Tseraskiy (crater)

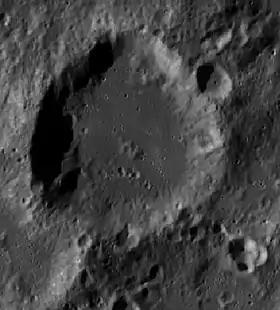
Imaged by the Lunar Reconnaissance Orbiter

Tseraskiy (Ceraski) is an impact crater on the Moon's far side, approximately in diameter. It is located to the north-northeast of the huge walled plain Planck, and to the southeast of the crater Pauli. To the east-northeast of Tseraskiy is Crocco.